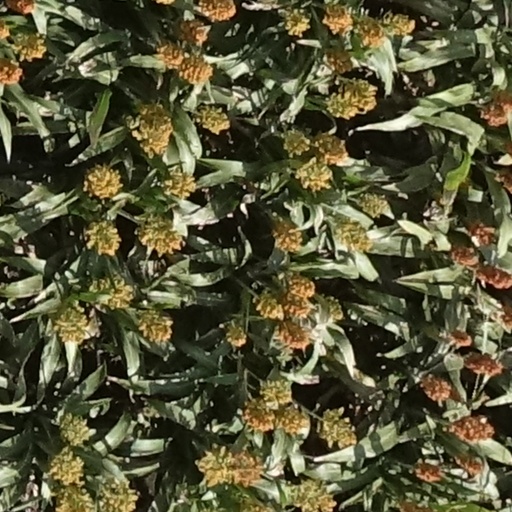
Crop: sorghum